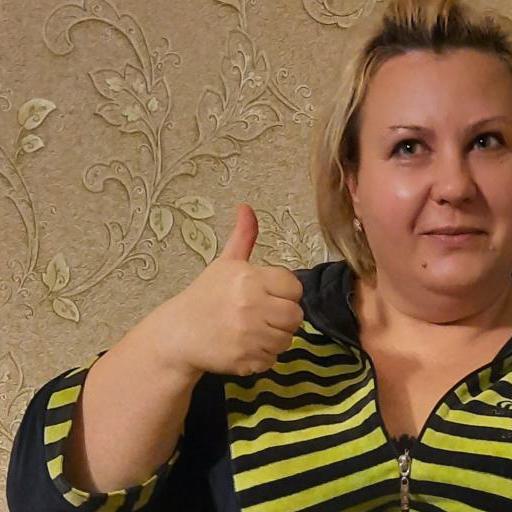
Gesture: like